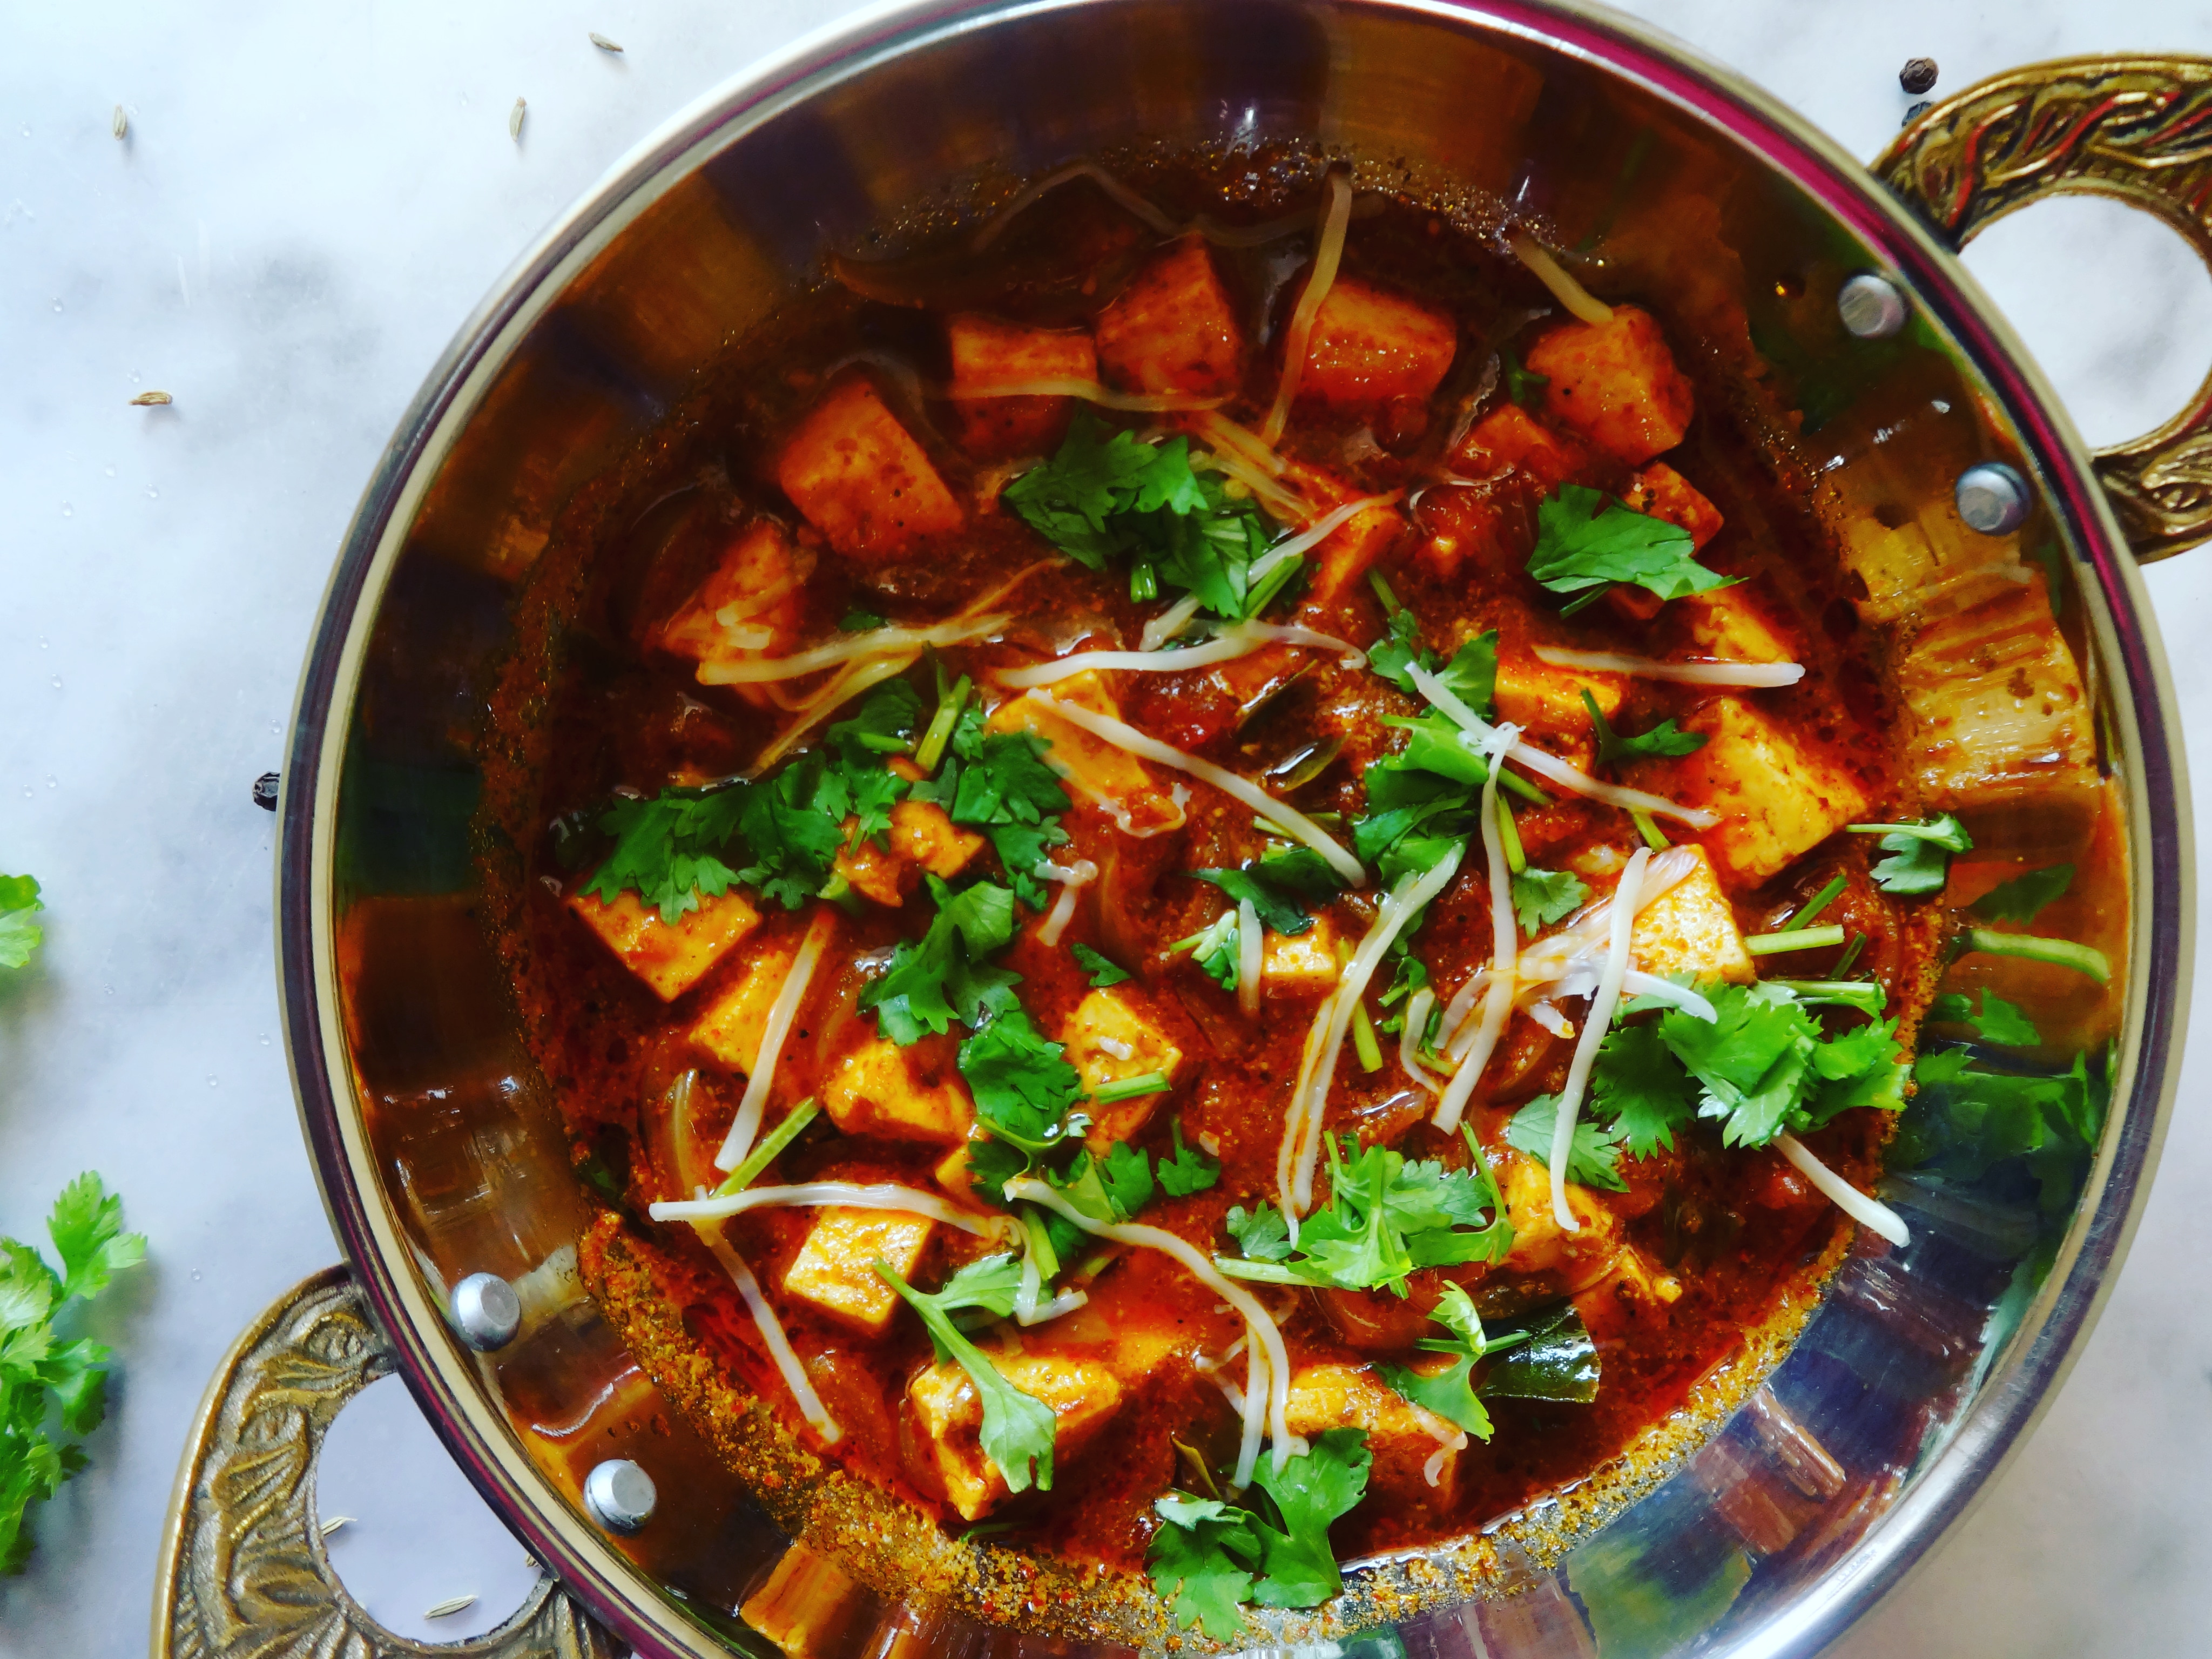
Dish: kadai_paneer